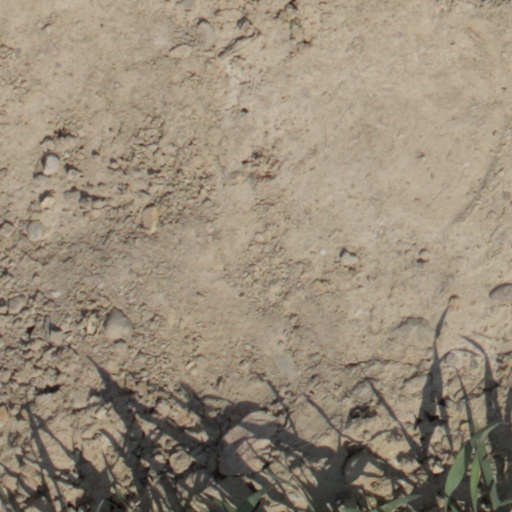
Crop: wheat